Kincardine and Mearns

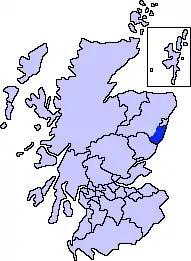
Map of Scotland showing the present-day committee area of Kincardine and Mearns

Kincardine and Mearns is one of six area committees of the Aberdeenshire council area in Scotland. It has a population of 38,506 (2001 Census). There are significant natural features in this district including rivers, forests, mountains and bogs (known locally as "mosses").